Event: Nepal Earthquake
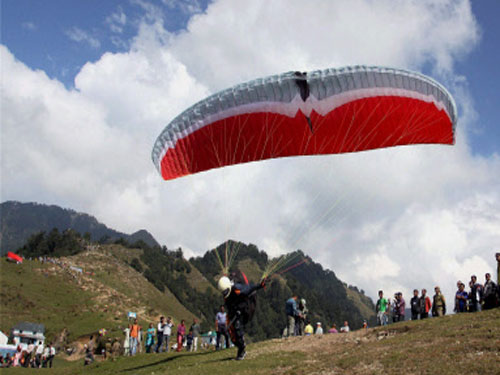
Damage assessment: no_damage